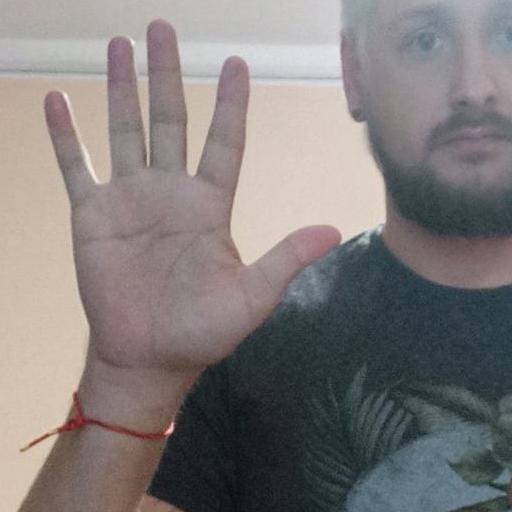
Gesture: palm